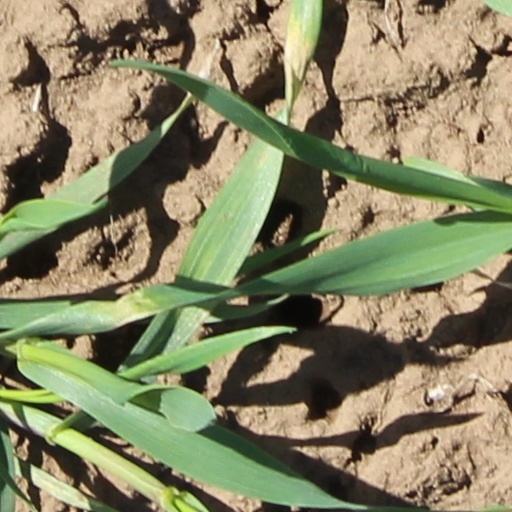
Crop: wheat